Plate (dishware)

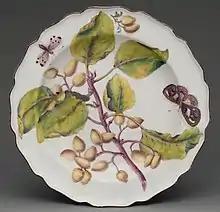
Chelsea porcelain botanical plate with spray of fruiting Indian bean tree; circa 1755; overall: 4 × 23.2 × 23.2 cm; Metropolitan Museum of Art

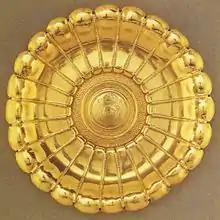
Silver-gilt plate, 1605, from the dinner service of Constance of Austria. Probably used as a charger to place other tableware on

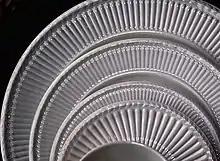
Sizes from dinner plate (bottom of stack) to saucer (top of stack)

A plate is a broad, mainly flat vessel on which food can be served. A plate can also be used for ceremonial or decorative purposes. Most plates are circular, but they may be any shape, or made of any water-resistant material. Generally plates are raised round the edges, either by a curving up, or a wider lip or raised portion. Vessels with no lip, especially if they have a more rounded profile, are likely to be considered as bowls or dishes, as are very large vessels with a plate shape. Plates are dishware, and tableware. Plates in wood, pottery and metal go back into antiquity in many cultures.